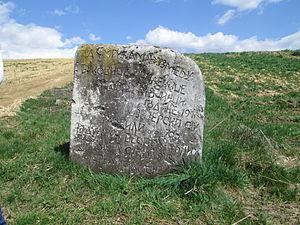
La nécropole des victimes du fascisme est située en Bosnie-Herzégovine, sur le territoire de la ville de Novi Travnik et dans la municipalité de Novi Travnik. Construite en 1975 sur des plans de l'architecte Bogdan Bogdanović, elle est inscrite sur la liste des monuments nationaux de Bosnie-Herzégovine.